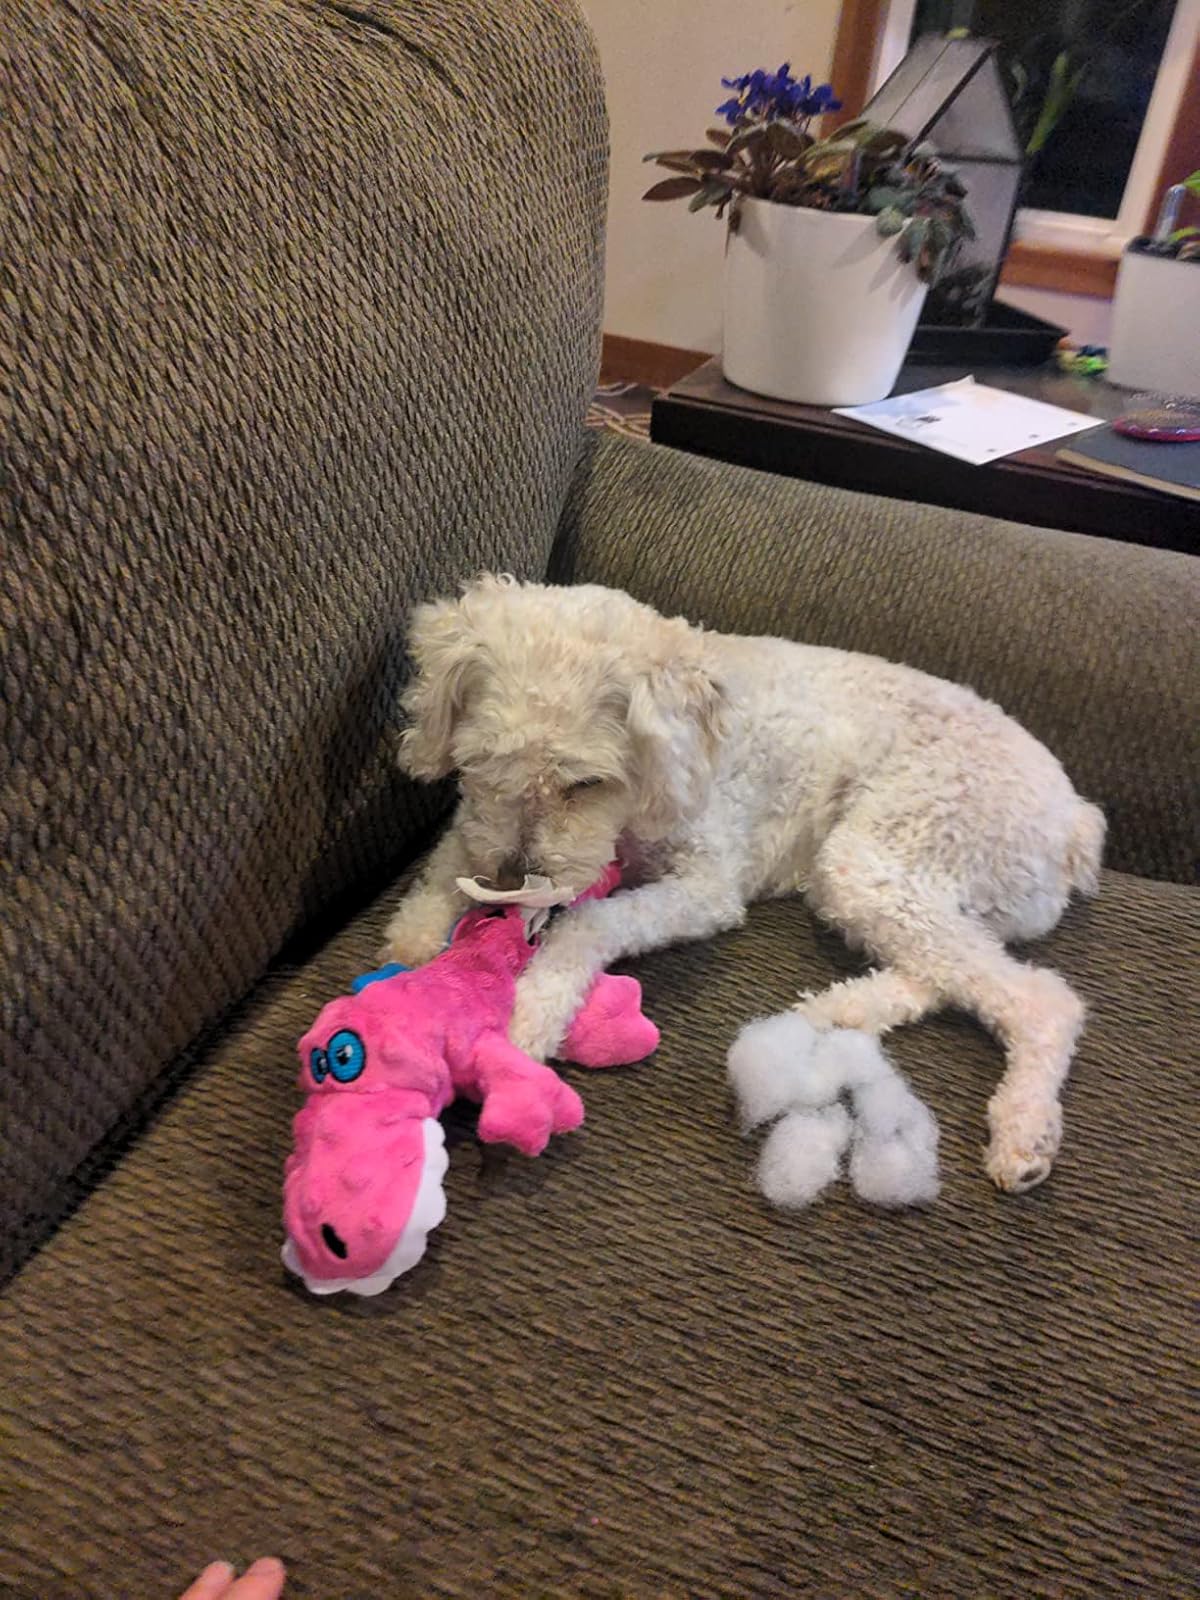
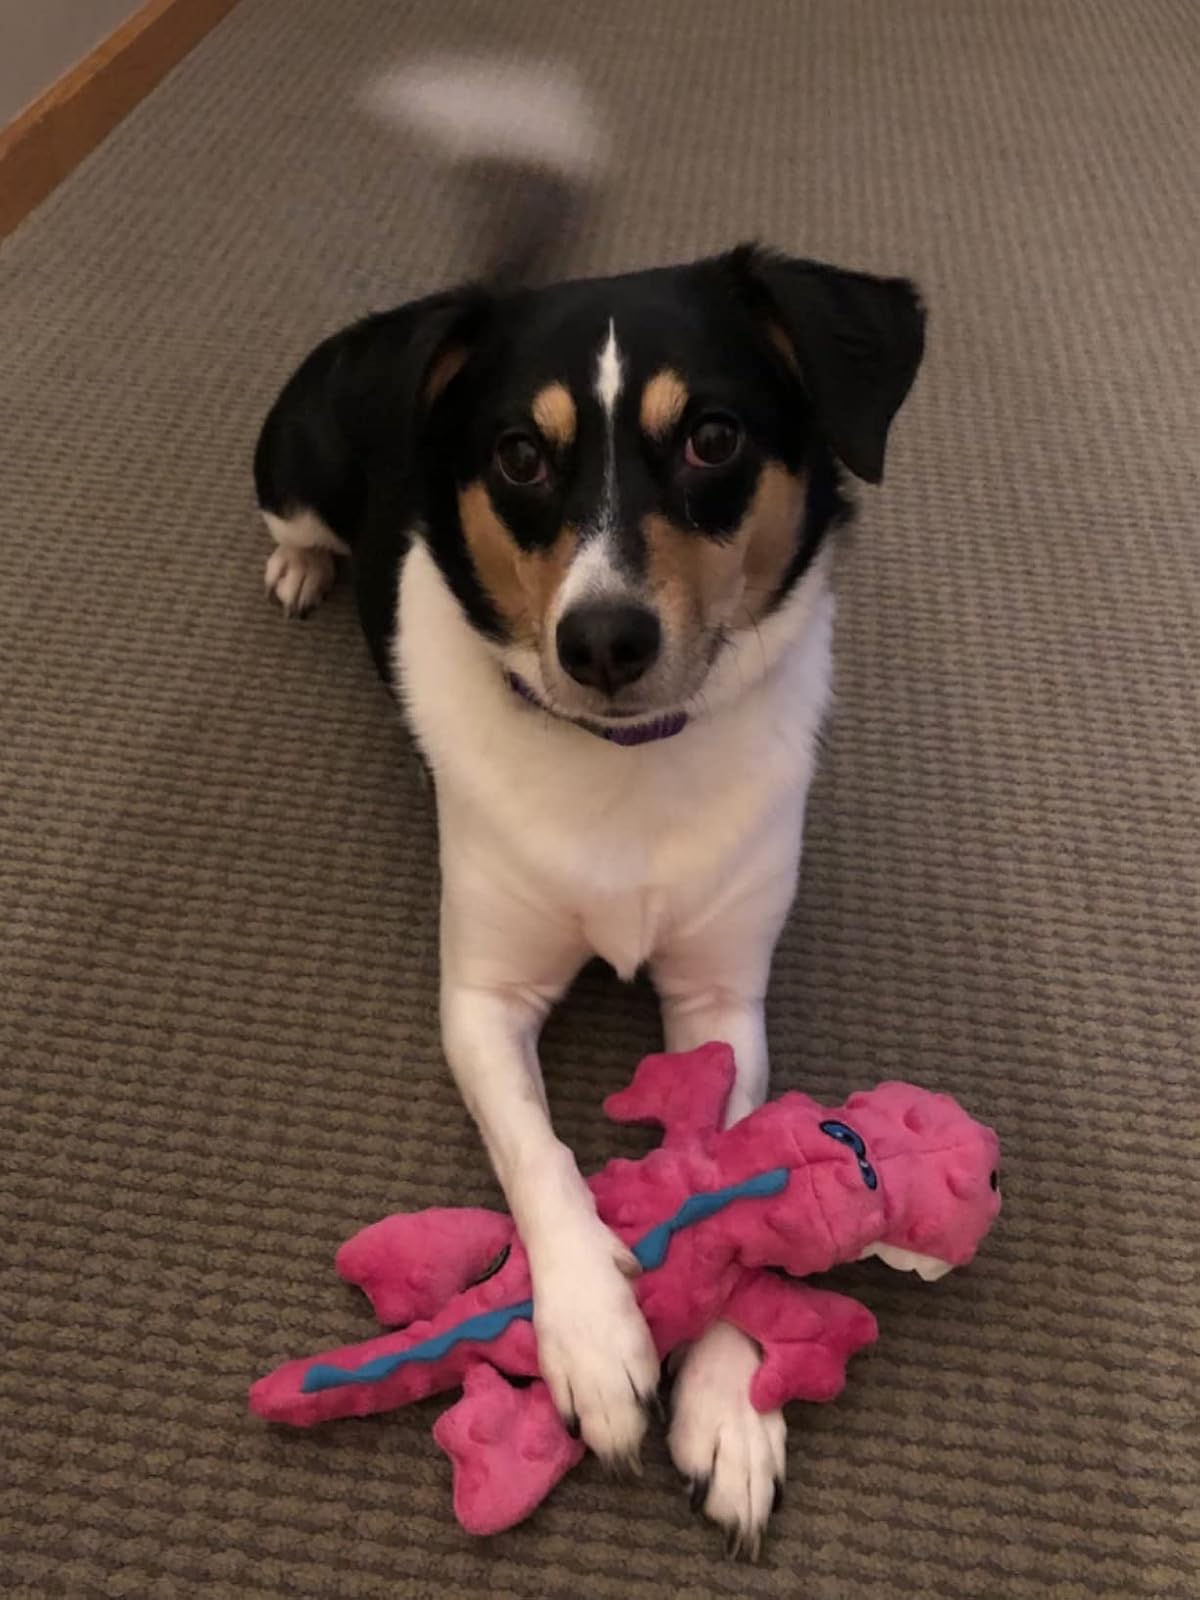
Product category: items_toy
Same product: yes